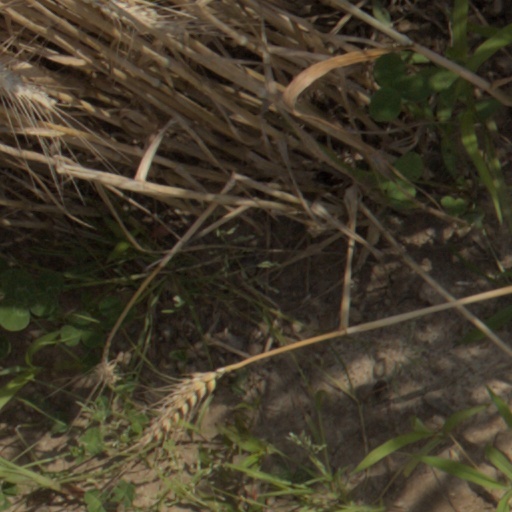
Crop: wheat